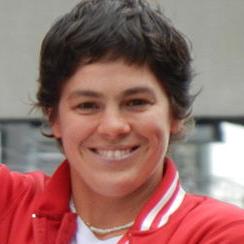
Age: 32